St. Peter's Mission Church and Cemetery

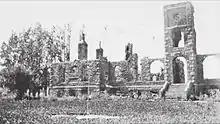
The stone Ursuline convent/girls' school building at St. Peter's Mission after the fire of 1918 that caused the mission's abandonment

In January 1908, the stone boys' school, the wooden priests' residence, the school for Native American girls (formerly the one-story nuns residence), and several outbuildings at St. Peter's Mission burned to the ground. Bishop Lenihan had asked the Ursulines to move their ministry to the nearby city of Great Falls, which was founded in 1883. The Ursulines decided to continue the mission at St. Peter's, but move the center of their activity to Great Falls. The Great Falls Townsite Company offered them any two city blocks. The Ursulines choose an area bordered by Central Avenue, 25th Street South, 2nd Avenue South, and 23rd Street South. The area was on a slight hill with a good view and relatively distant from the busy downtown commercial district.